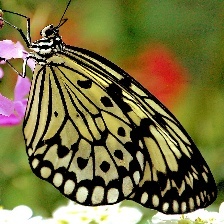
Species: PAPER KITE